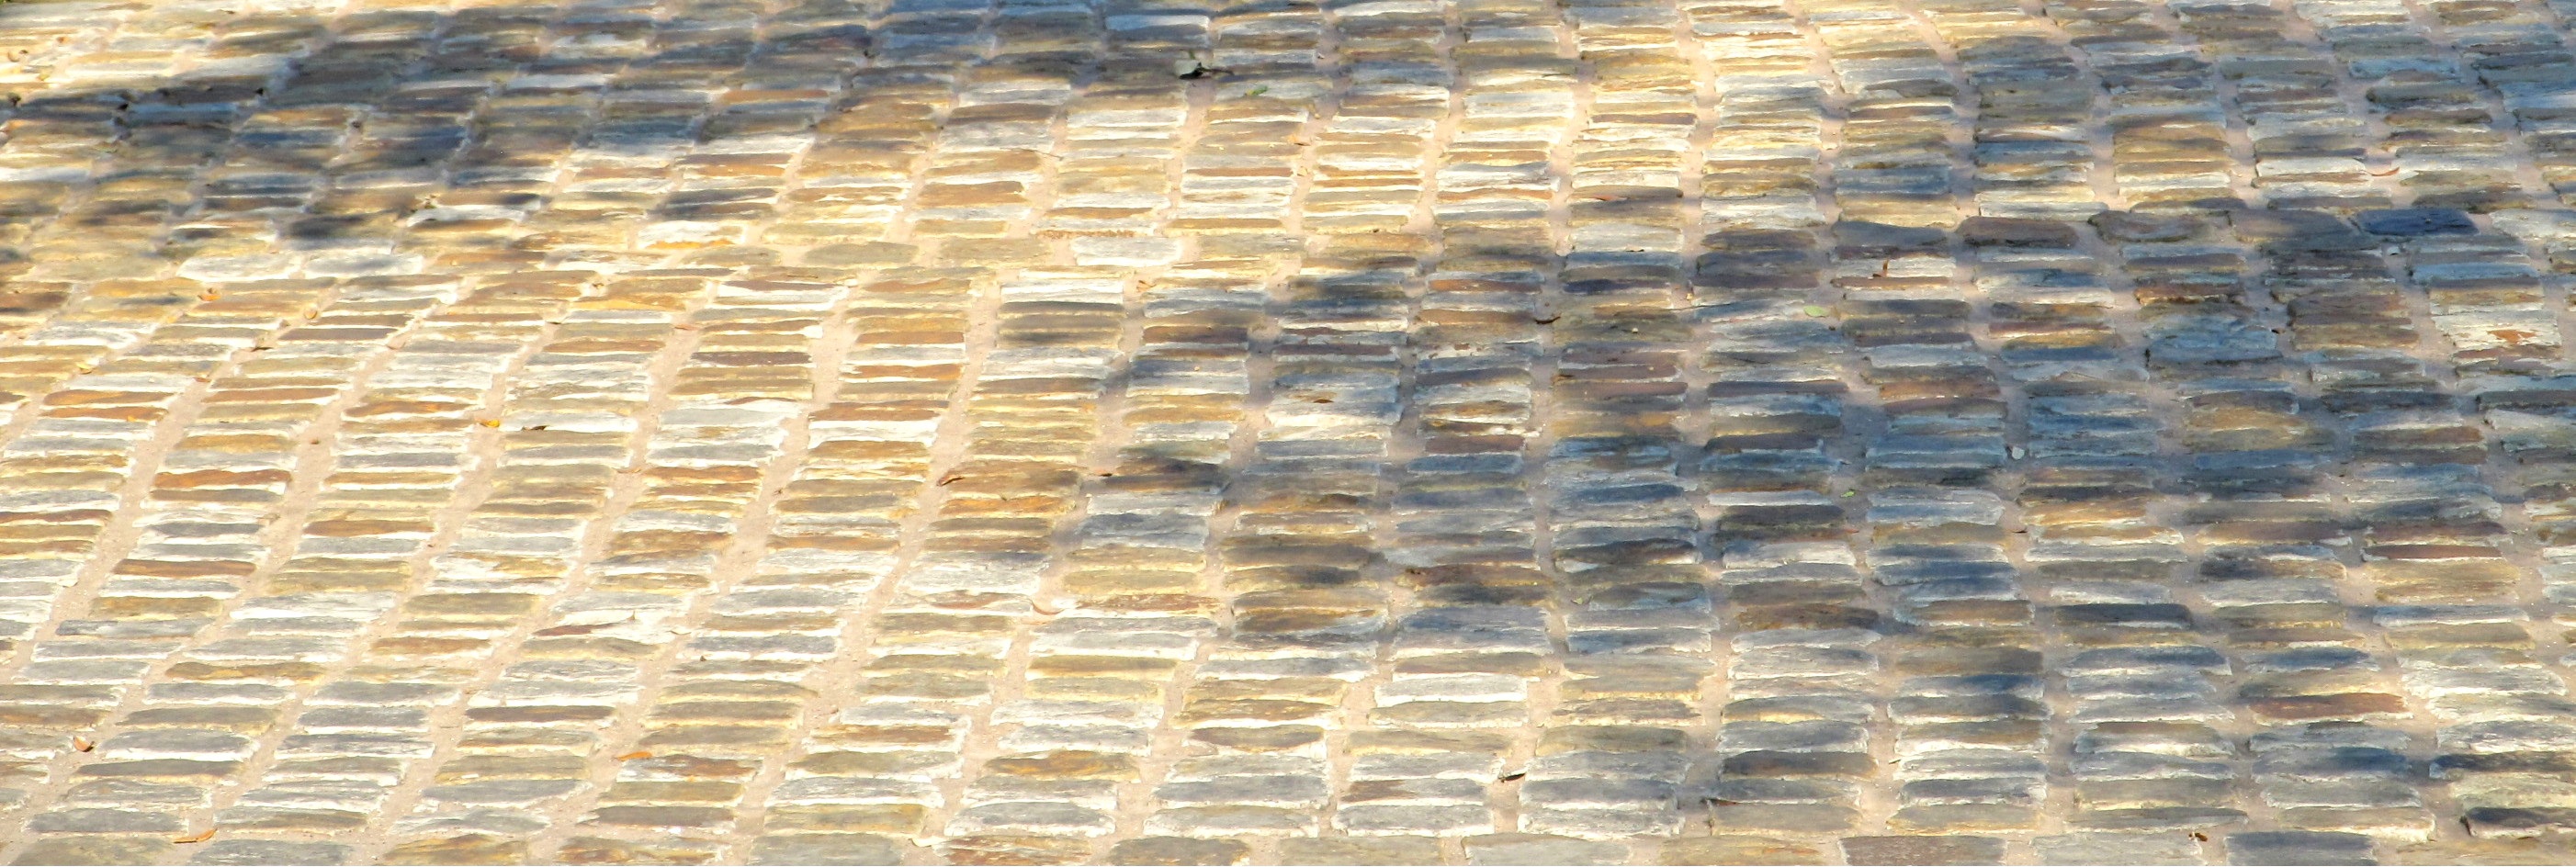
path, pathway, texture, sidewalk, floor, cobblestone, wall, asphalt, pavement, walkway, pattern, red, pebble, soil, tile, stone wall, colorful, brick, material, art, net, mosaic, brickwork, flooring, road surface, running bond